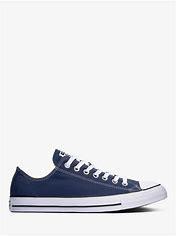
Brand: Converse
Model: Chuck Taylor All Star Canvas